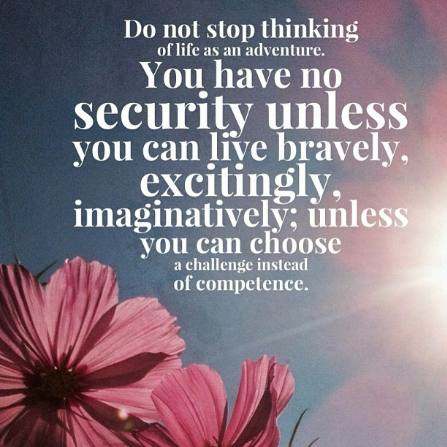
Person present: No